Manchester Arena

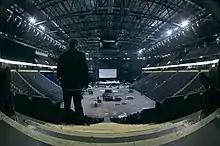
Panorama of the arena, facing the main stage

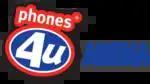
Phones 4u Arena logo used from 2013 to 2015

First proposed during the regeneration of Manchester city centre during the 1980s, the structure was designed by DLA Ellerbe Beckett, Ove Arup & Partners, and . The arena is sited in air rights space over the Manchester Victoria railway station and was constructed without disrupting use of the station. The original plans included a glass tower which was not built. It originally hosted a seven-screen multiplex cinema, a multi-purpose arena and multi-storey parking. The former multiplex cinema, which opened in 1996, closed after just four years and is now a call centre. Following the bombing, the foyer underwent renovation.